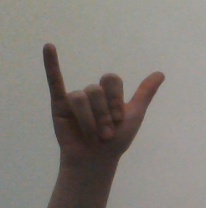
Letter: ya